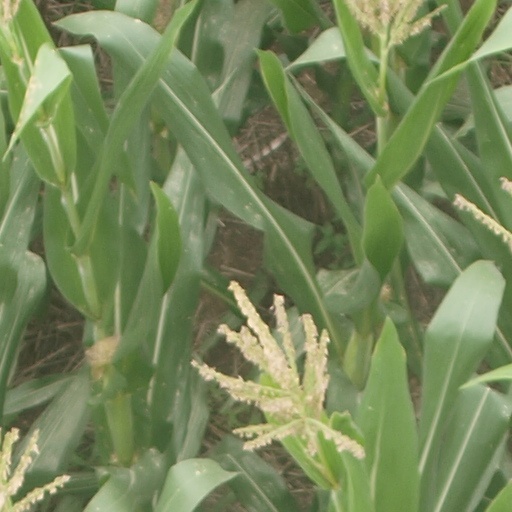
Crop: maize; corn